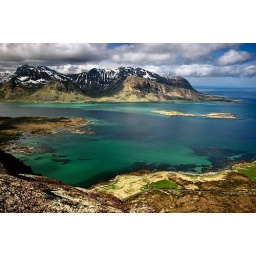
View of the Arctic ocean and mountains of Lofoten from Mount Hoven, around 350m. high. Muddy trail, and steep. View to the west.